Kronstadt–Toulon naval visits

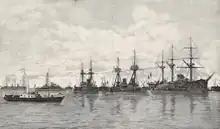
The French fleet at Kronstadt

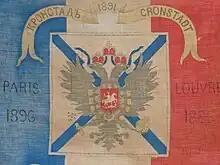
An 1896 banner commemorating the 1891 Kronstadt visit

The Kronstadt–Toulon naval visits were reciprocal diplomatic visits carried out by the French and Russian navies in the lead up to the Franco-Russian Alliance (1894–1917). The visits served as cover to exchange letters between the countries' foreign offices making key defensive agreements. The French Navy visited Kronstadt on the Gulf of Finland on 23 July 1891 and the Russian Navy visited Toulon on 13 October 1893. Both visits were received by crowds of people, speeches from dignitaries and the singing of anthems. During the Toulon visit the Russians attempted to secure naval bases on the French Mediterranean coast but were unsuccessful. The Franco-Russian Alliance later, with the addition of Britain, developed into the Triple Entente that opposed Austria and Germany during the First World War.